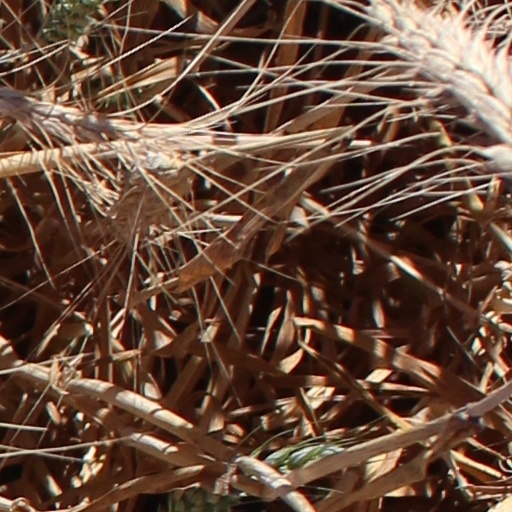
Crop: wheat